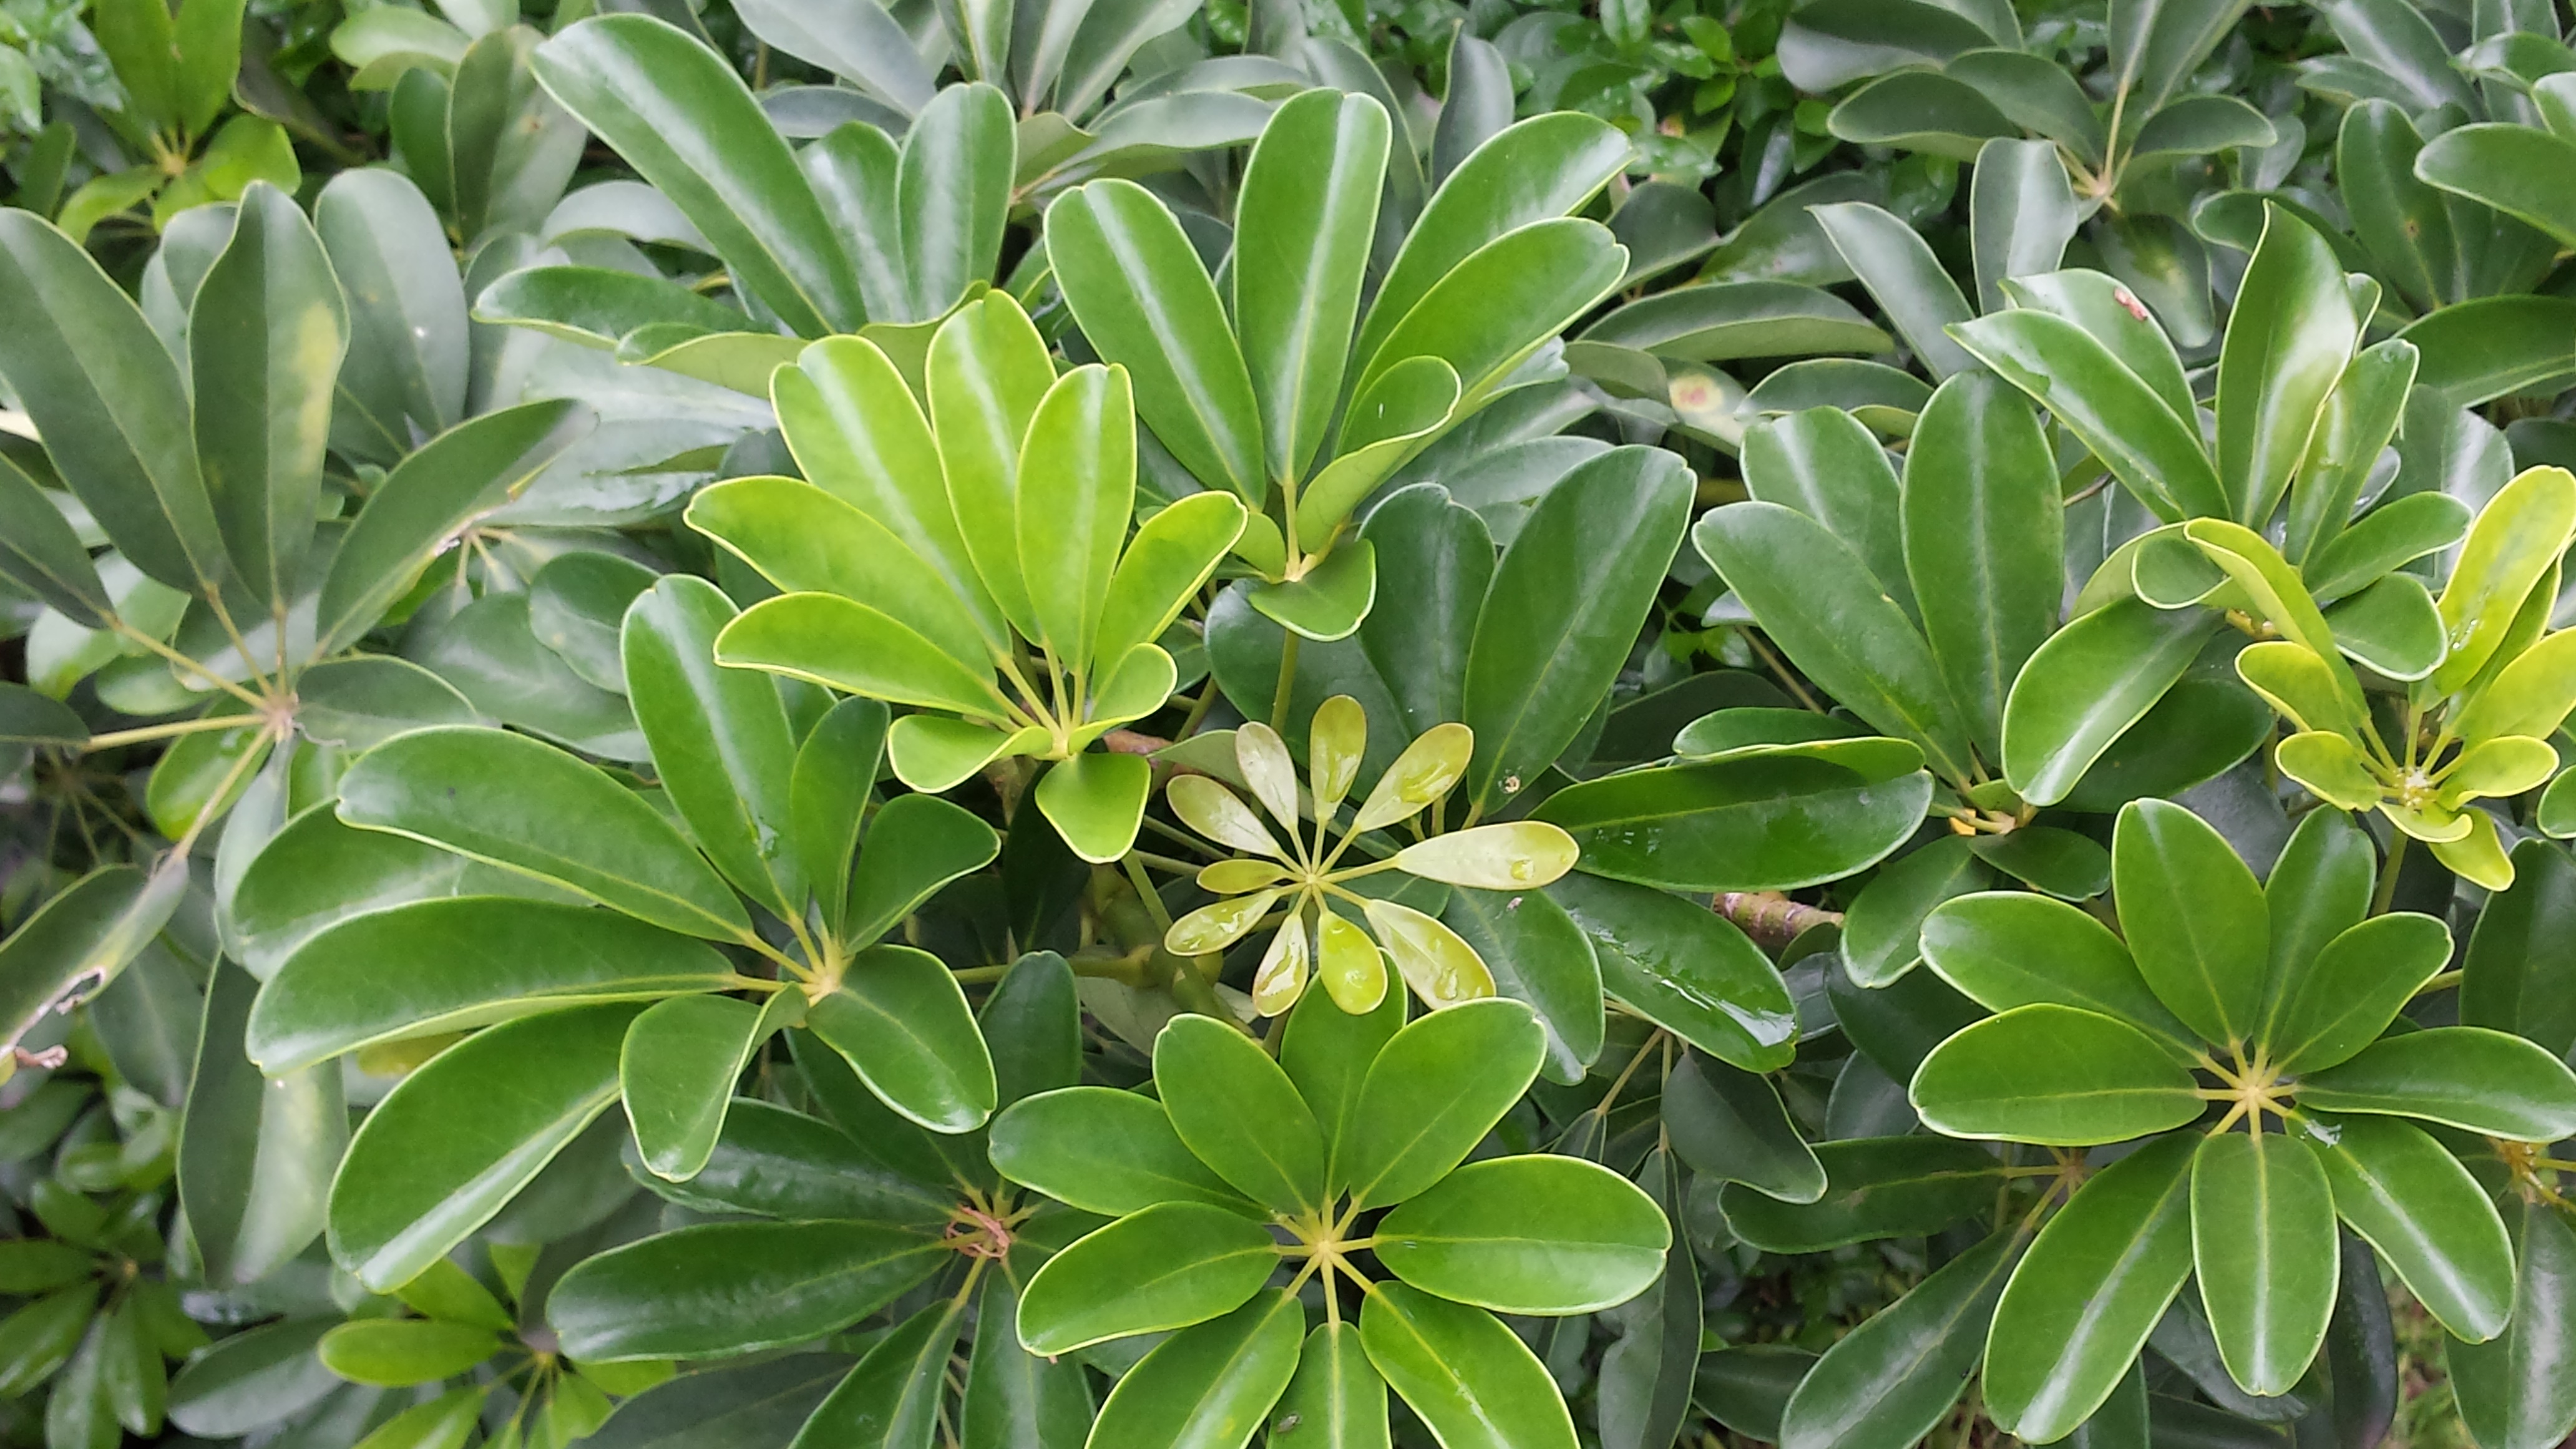
tree, plant, leaf, flower, grow, evergreen, botany, flora, shrub, can, planning, good, with, ecosystem, success, flowering plant, woody plant, land plant